First Baptist Church (Knoxville, Tennessee)

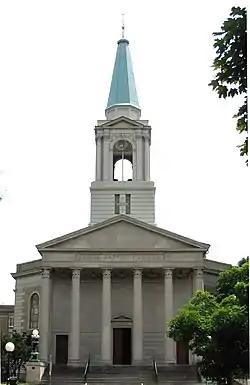

First Baptist Church is a historic church located in Knoxville, Tennessee. It is on the National Register of Historic Places.